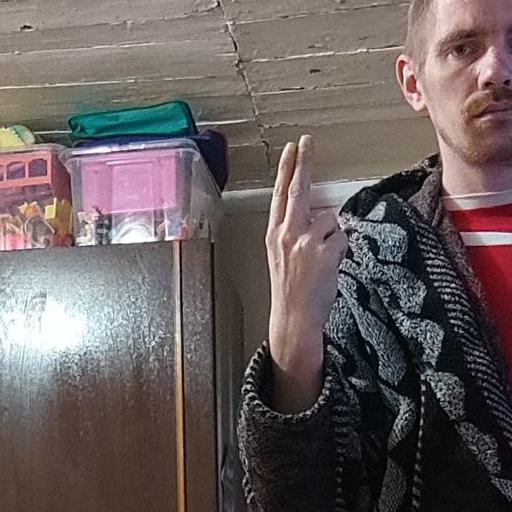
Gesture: two_up_inverted